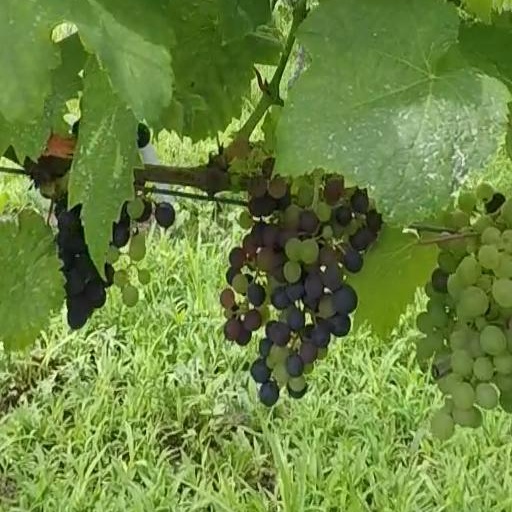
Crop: grape